Graphic design

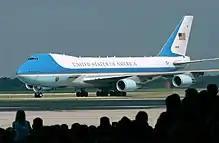
A Boeing 747 aircraft with livery designating it as Air Force One. The cyan forms, the US flag, presidential seal and the Caslon lettering, were all designed at different times, by different designers, for different purposes, and combined by designer Raymond Loewy in this one single aircraft exterior design.

In 1917, Frederick H. Meyer, director and instructor at the California School of Arts and Crafts, taught a class entitled "Graphic Design and Lettering". Raffe's "Graphic Design", published in 1927, was the first book to use "Graphic Design" in its title. In 1936, author and graphic designer Leon Friend published his book titled "Graphic Design" and it is known to be the first piece of literature to cover the topic extensively.